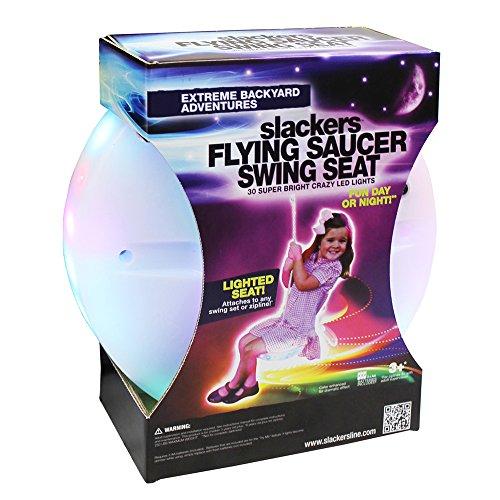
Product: Slackers Night Riderz LED Flying Saucer Seat, Multi
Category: Toys & Games | Sports & Outdoor Play | Play Sets & Playground Equipment
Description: Exciting way to light up your night with the Night Riderz Flying Saucer Seat includes 36 multicolored LED lights built in the seat rope and trolley.
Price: $39.99
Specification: Product Dimensions:         12 x 12 x 3 inches ; 2 pounds    |Shipping Weight: 2.1 pounds (View shipping rates and policies)|Domestic Shipping: Item can be shipped within U.S.|International Shipping: This item can be shipped to select countries outside of the U.S.  Learn More|ASIN: B00AJR8D76|Item model number: SLA.485|Batteries 3 AA batteries required.|    #1087    in Play Tents & Preschool Outdoor Toys    |    #1013    in Play Sets & Playground Equipment